Burgess Shale

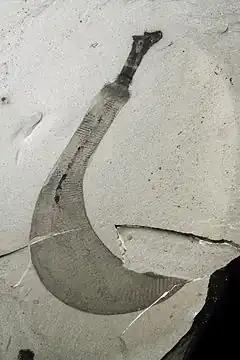
"Ottoia", a soft-bodied worm, abundant in the Burgess Shale. (From Smith et al. 2015)

The Burgess Shale is a fossil-bearing deposit exposed in the Canadian Rockies of British Columbia, Canada. It is famous for the exceptional preservation of the soft parts of its fossils. At old (middle Cambrian), it is one of the earliest fossil beds containing soft-part imprints.